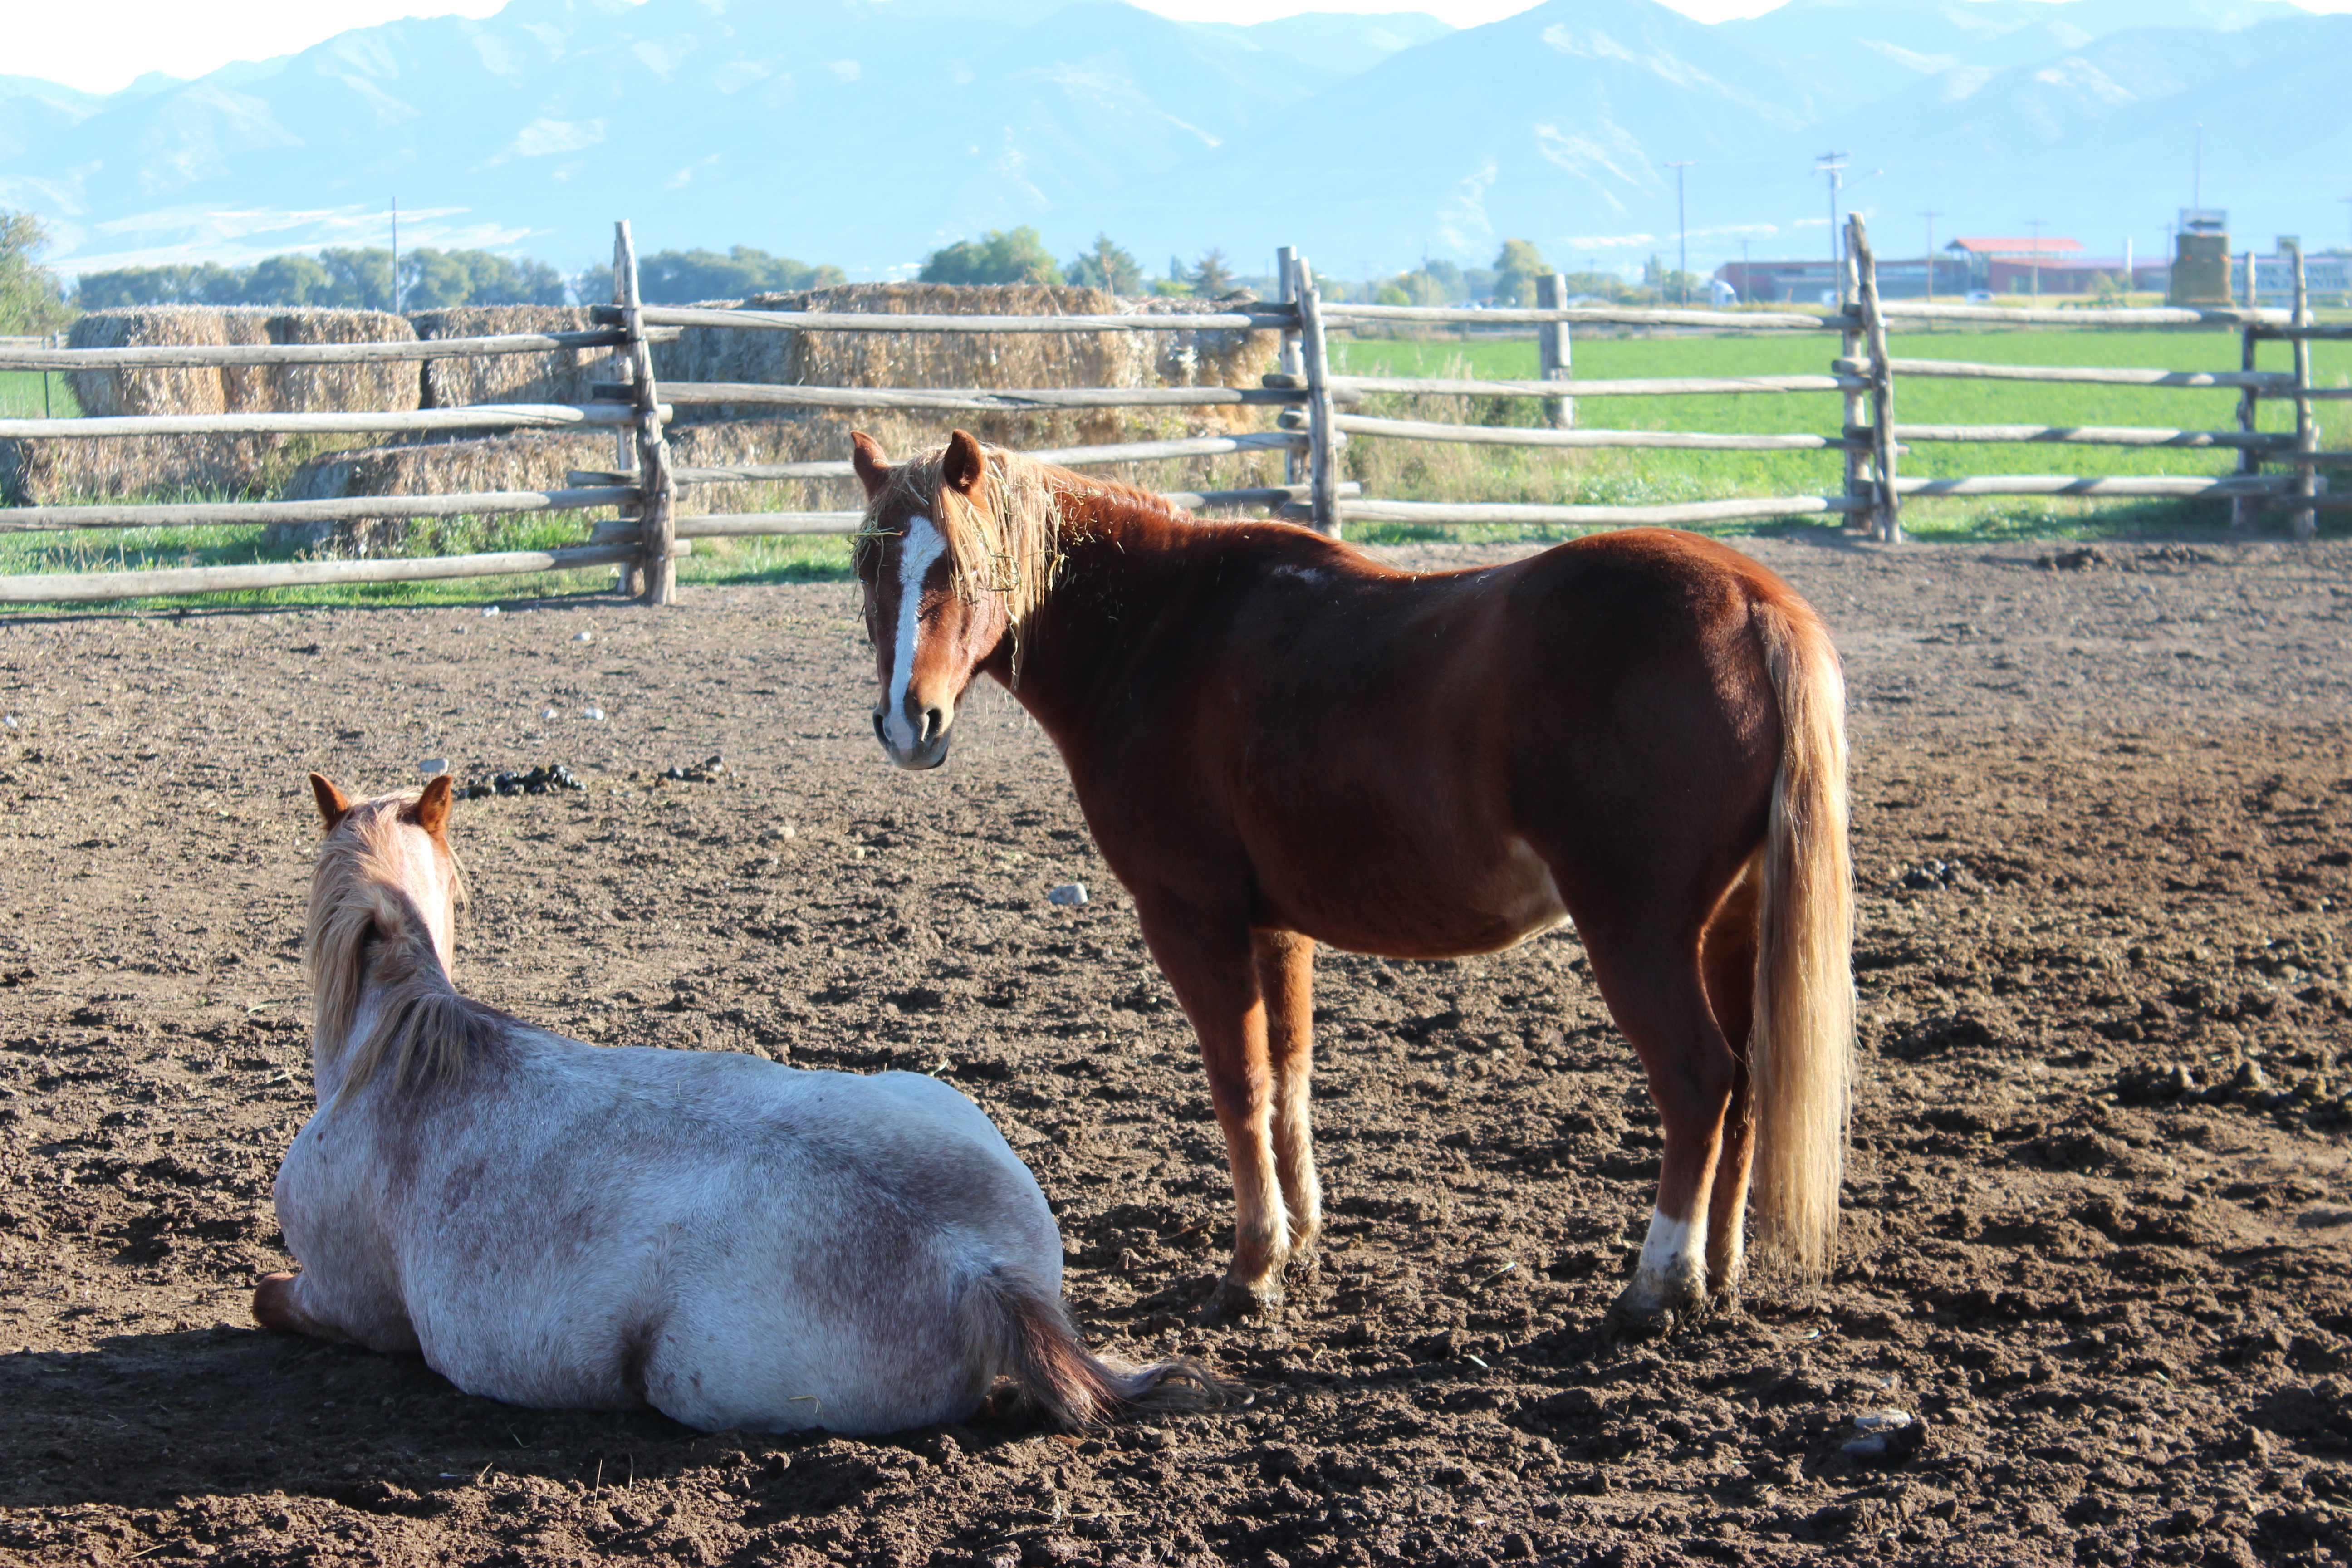
white, farm, animal, rural, herd, pasture, grazing, horse, brown, mammal, stallion, mane, fauna, equine, vertebrate, mare, domestic, foal, horse head, colt, farm animals, pack animal, horse like mammal, mustang horse